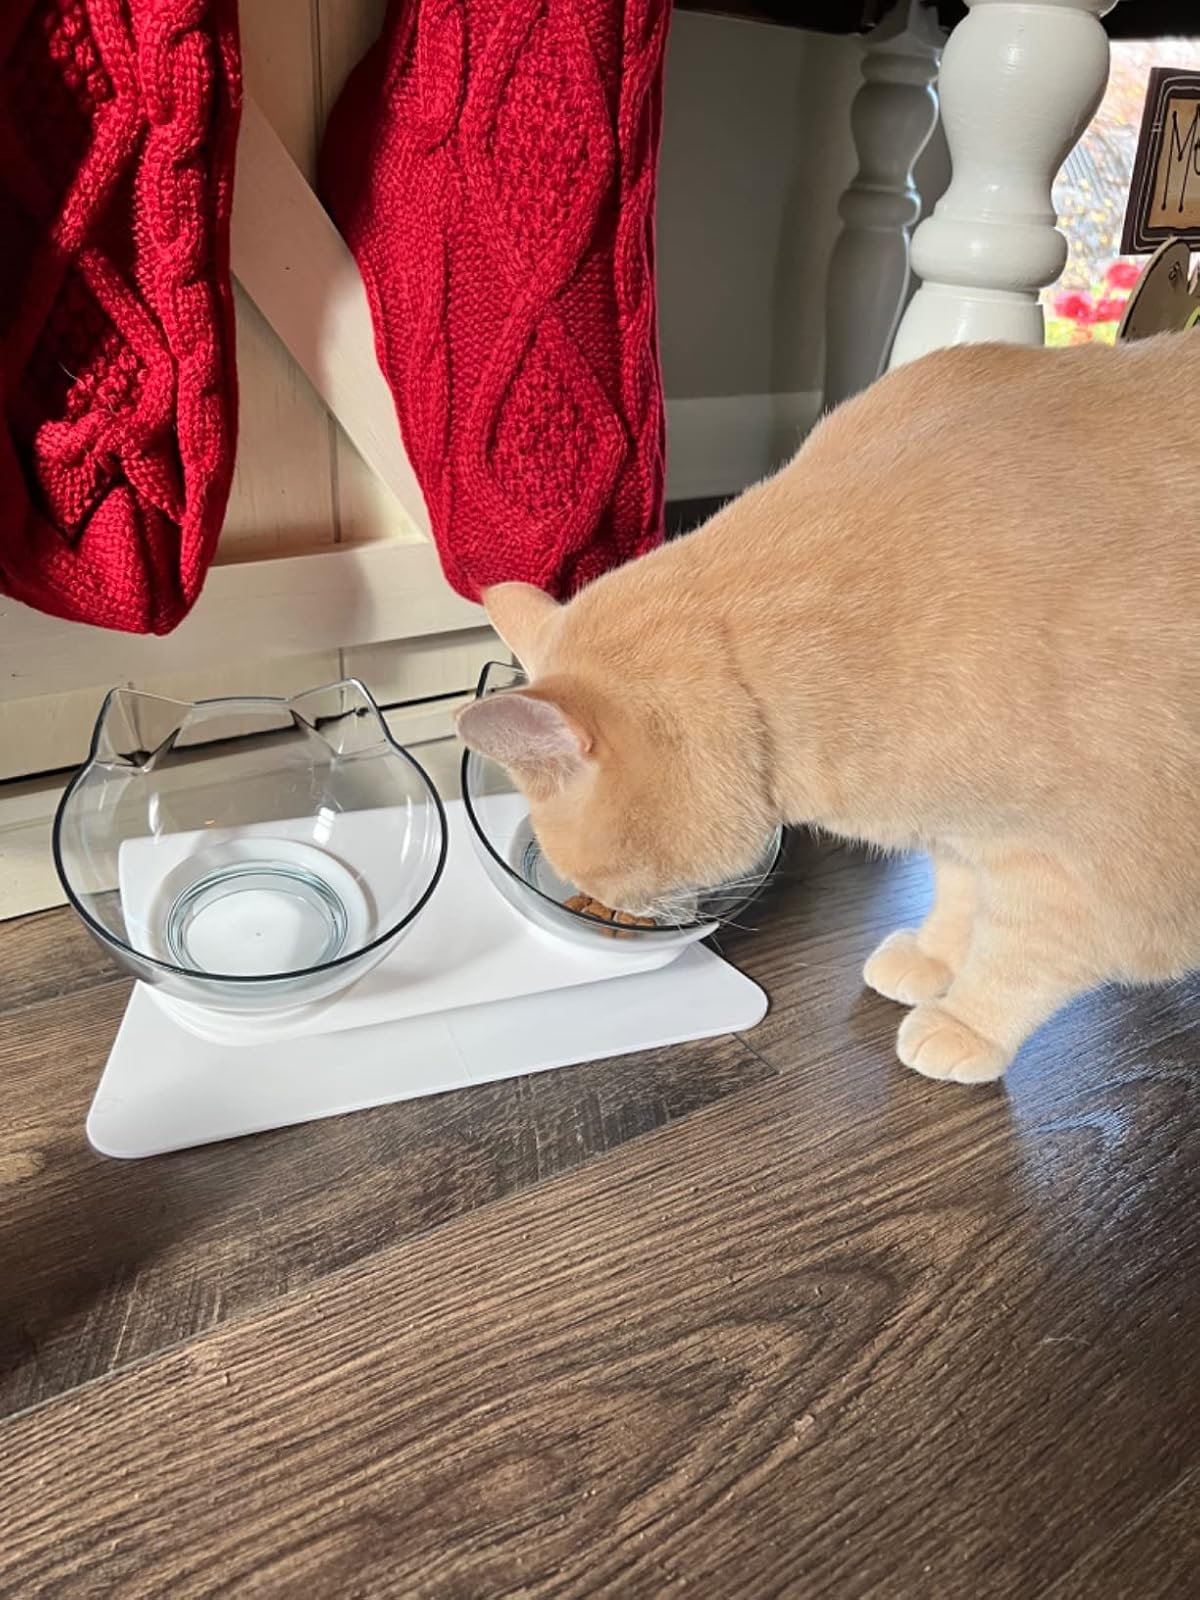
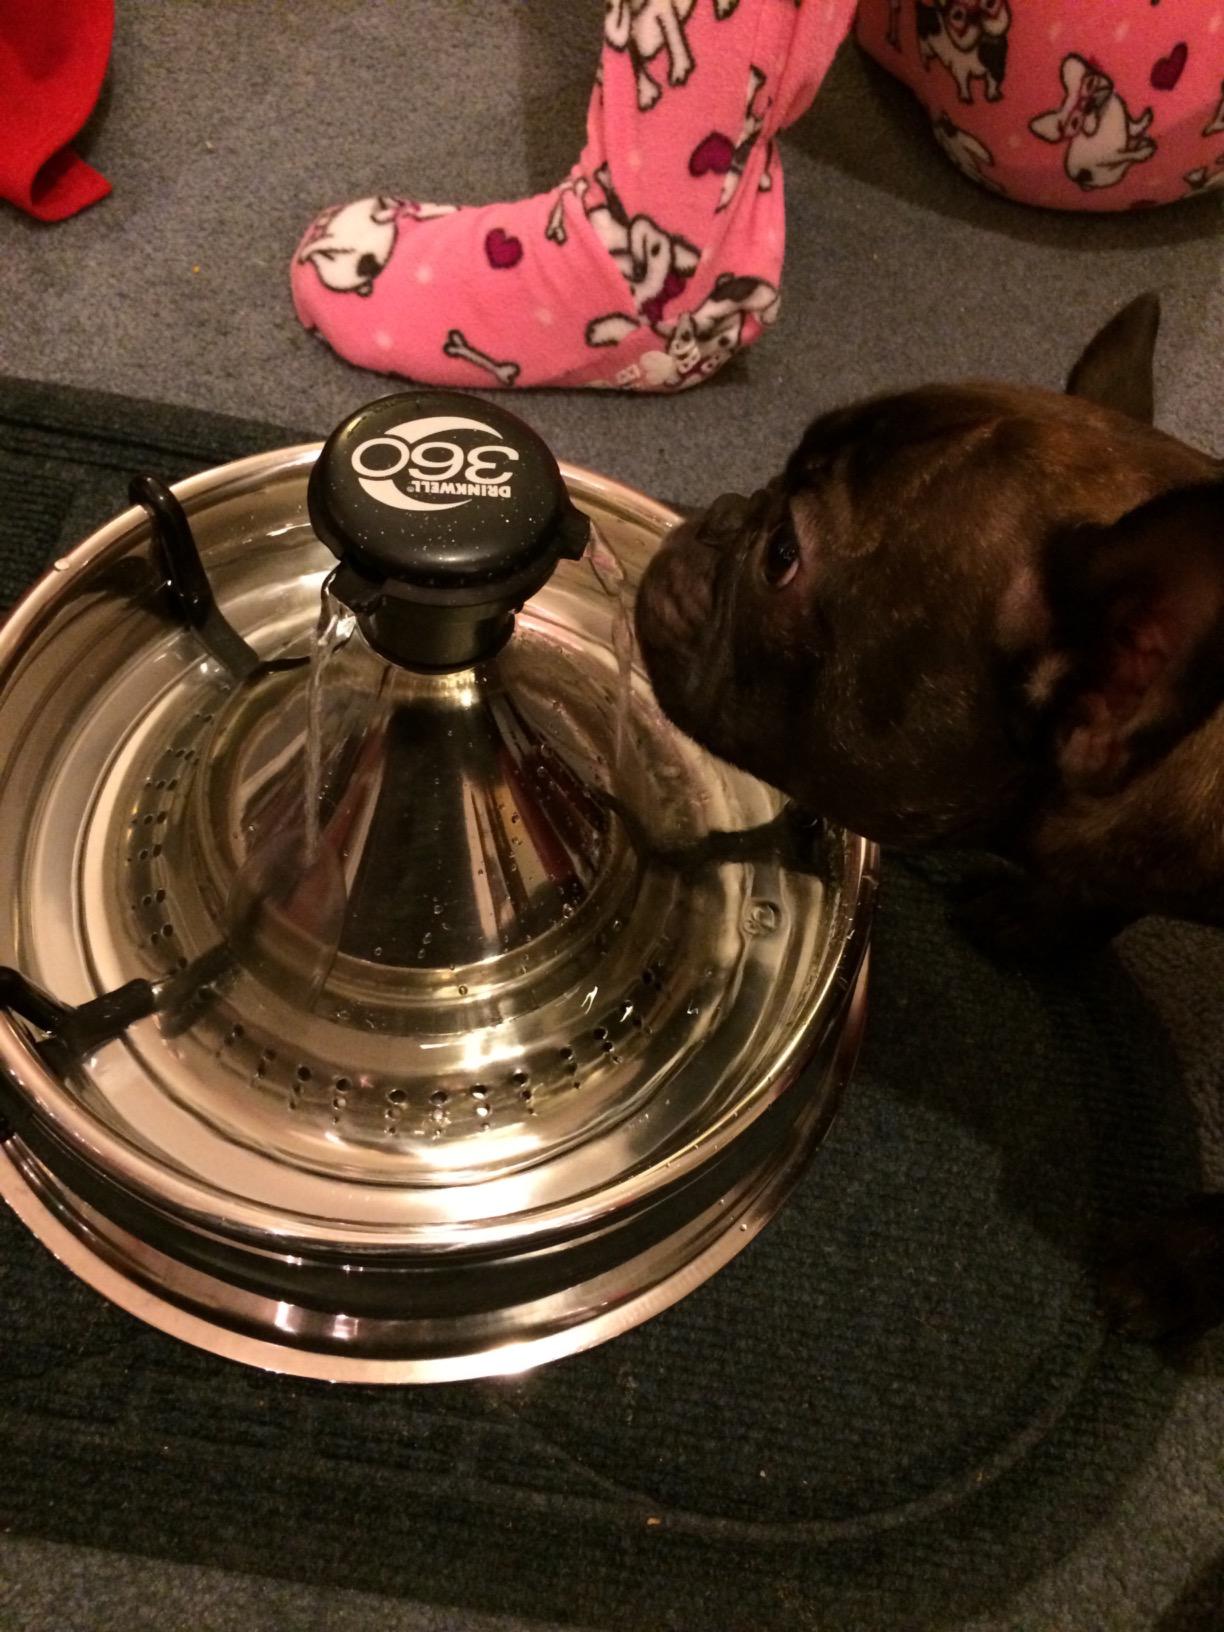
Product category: items_bowl
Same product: no